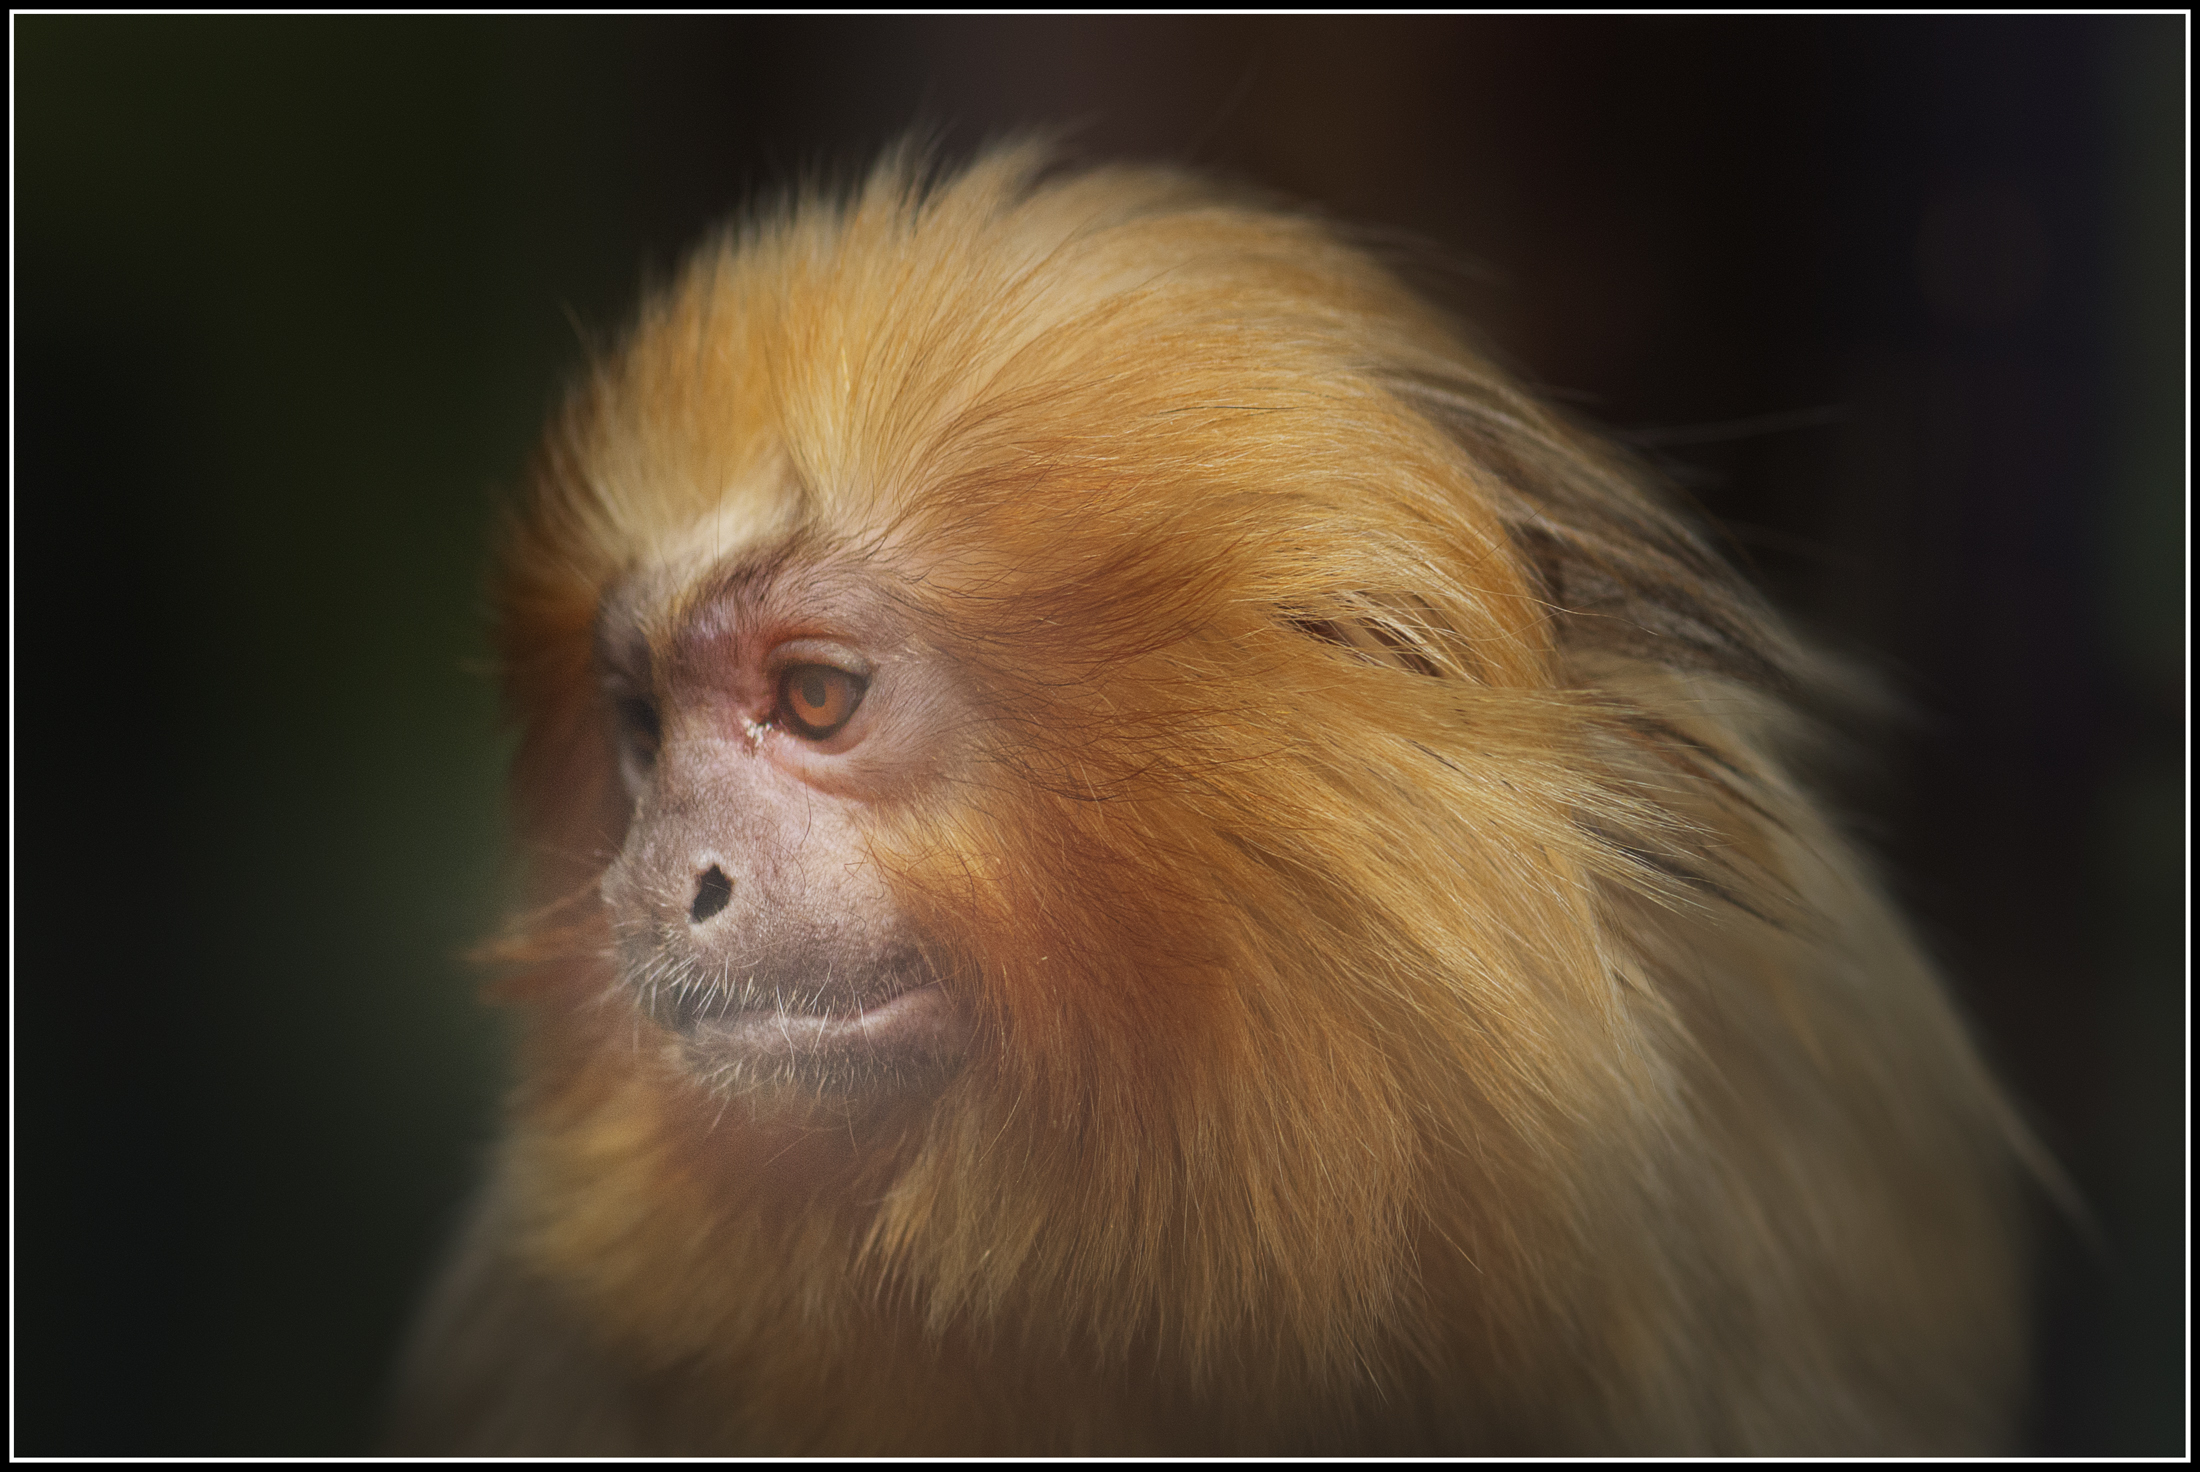
animal, wild, zoo, red, macro, small, mammal, monkey, fauna, primate, leeds, yorkshire, eyes, whiskers, ape, vertebrate, pentax, sigma, ginger, captive, macaque, caged